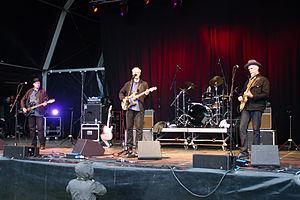
Television est un groupe de rock américain, originaire de New York. Formé en 1973 au départ par Tom Verlaine et Richard Hell, Television est un groupe de rock américain dans la mouvance de Patti Smith, qui se sépare au bout de quelques années et d'à peine deux albums, avant de se reformer pour un album et de nombreuses tournées dans les années 1990. Ils laissent derrière eux une certaine aura toujours vive et entretenue comme un mythe par la presse rock internationale.